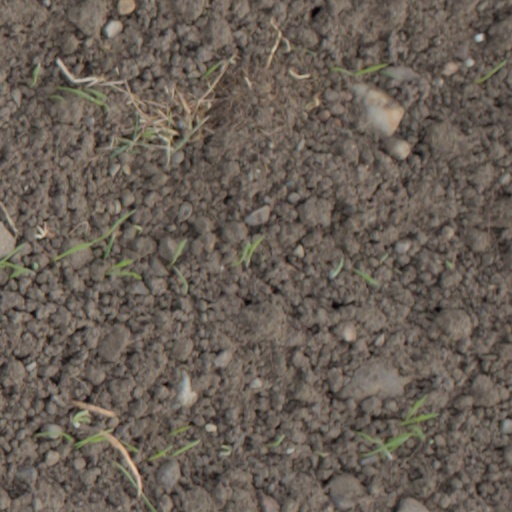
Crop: wheat